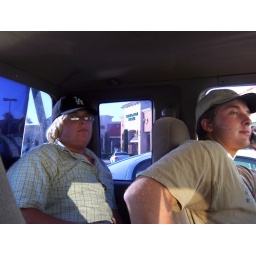
In the green truck. I'm told that, in my absence, the green truck has become the new white truck.